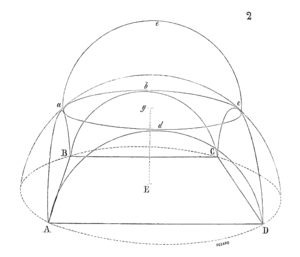
Le pendentif en architecture désigne une section triangulaire d’une voûte hémisphérique laissée entre les pénétrations, dans cette voûte, de deux berceaux semi-cylindriques et de la base d'une coupole. Les pendentifs permettent de suspendre une coupole circulaire sur quatre piliers autour d'un espace de plan carré. Il diffère de l'écoinçon qui est un triangle plan, et de la trompe qui est un arc associé à un cul-de-four.
L'architecture byzantine est le style architectural qui s’est développé dans l’Empire byzantin et les pays marqués de son empreinte comme la Bulgarie, la Serbie, la Russie, l’Arménie et la Géorgie après que Constantin a transféré la capitale de l’empire de Rome vers Constantinople en 330.